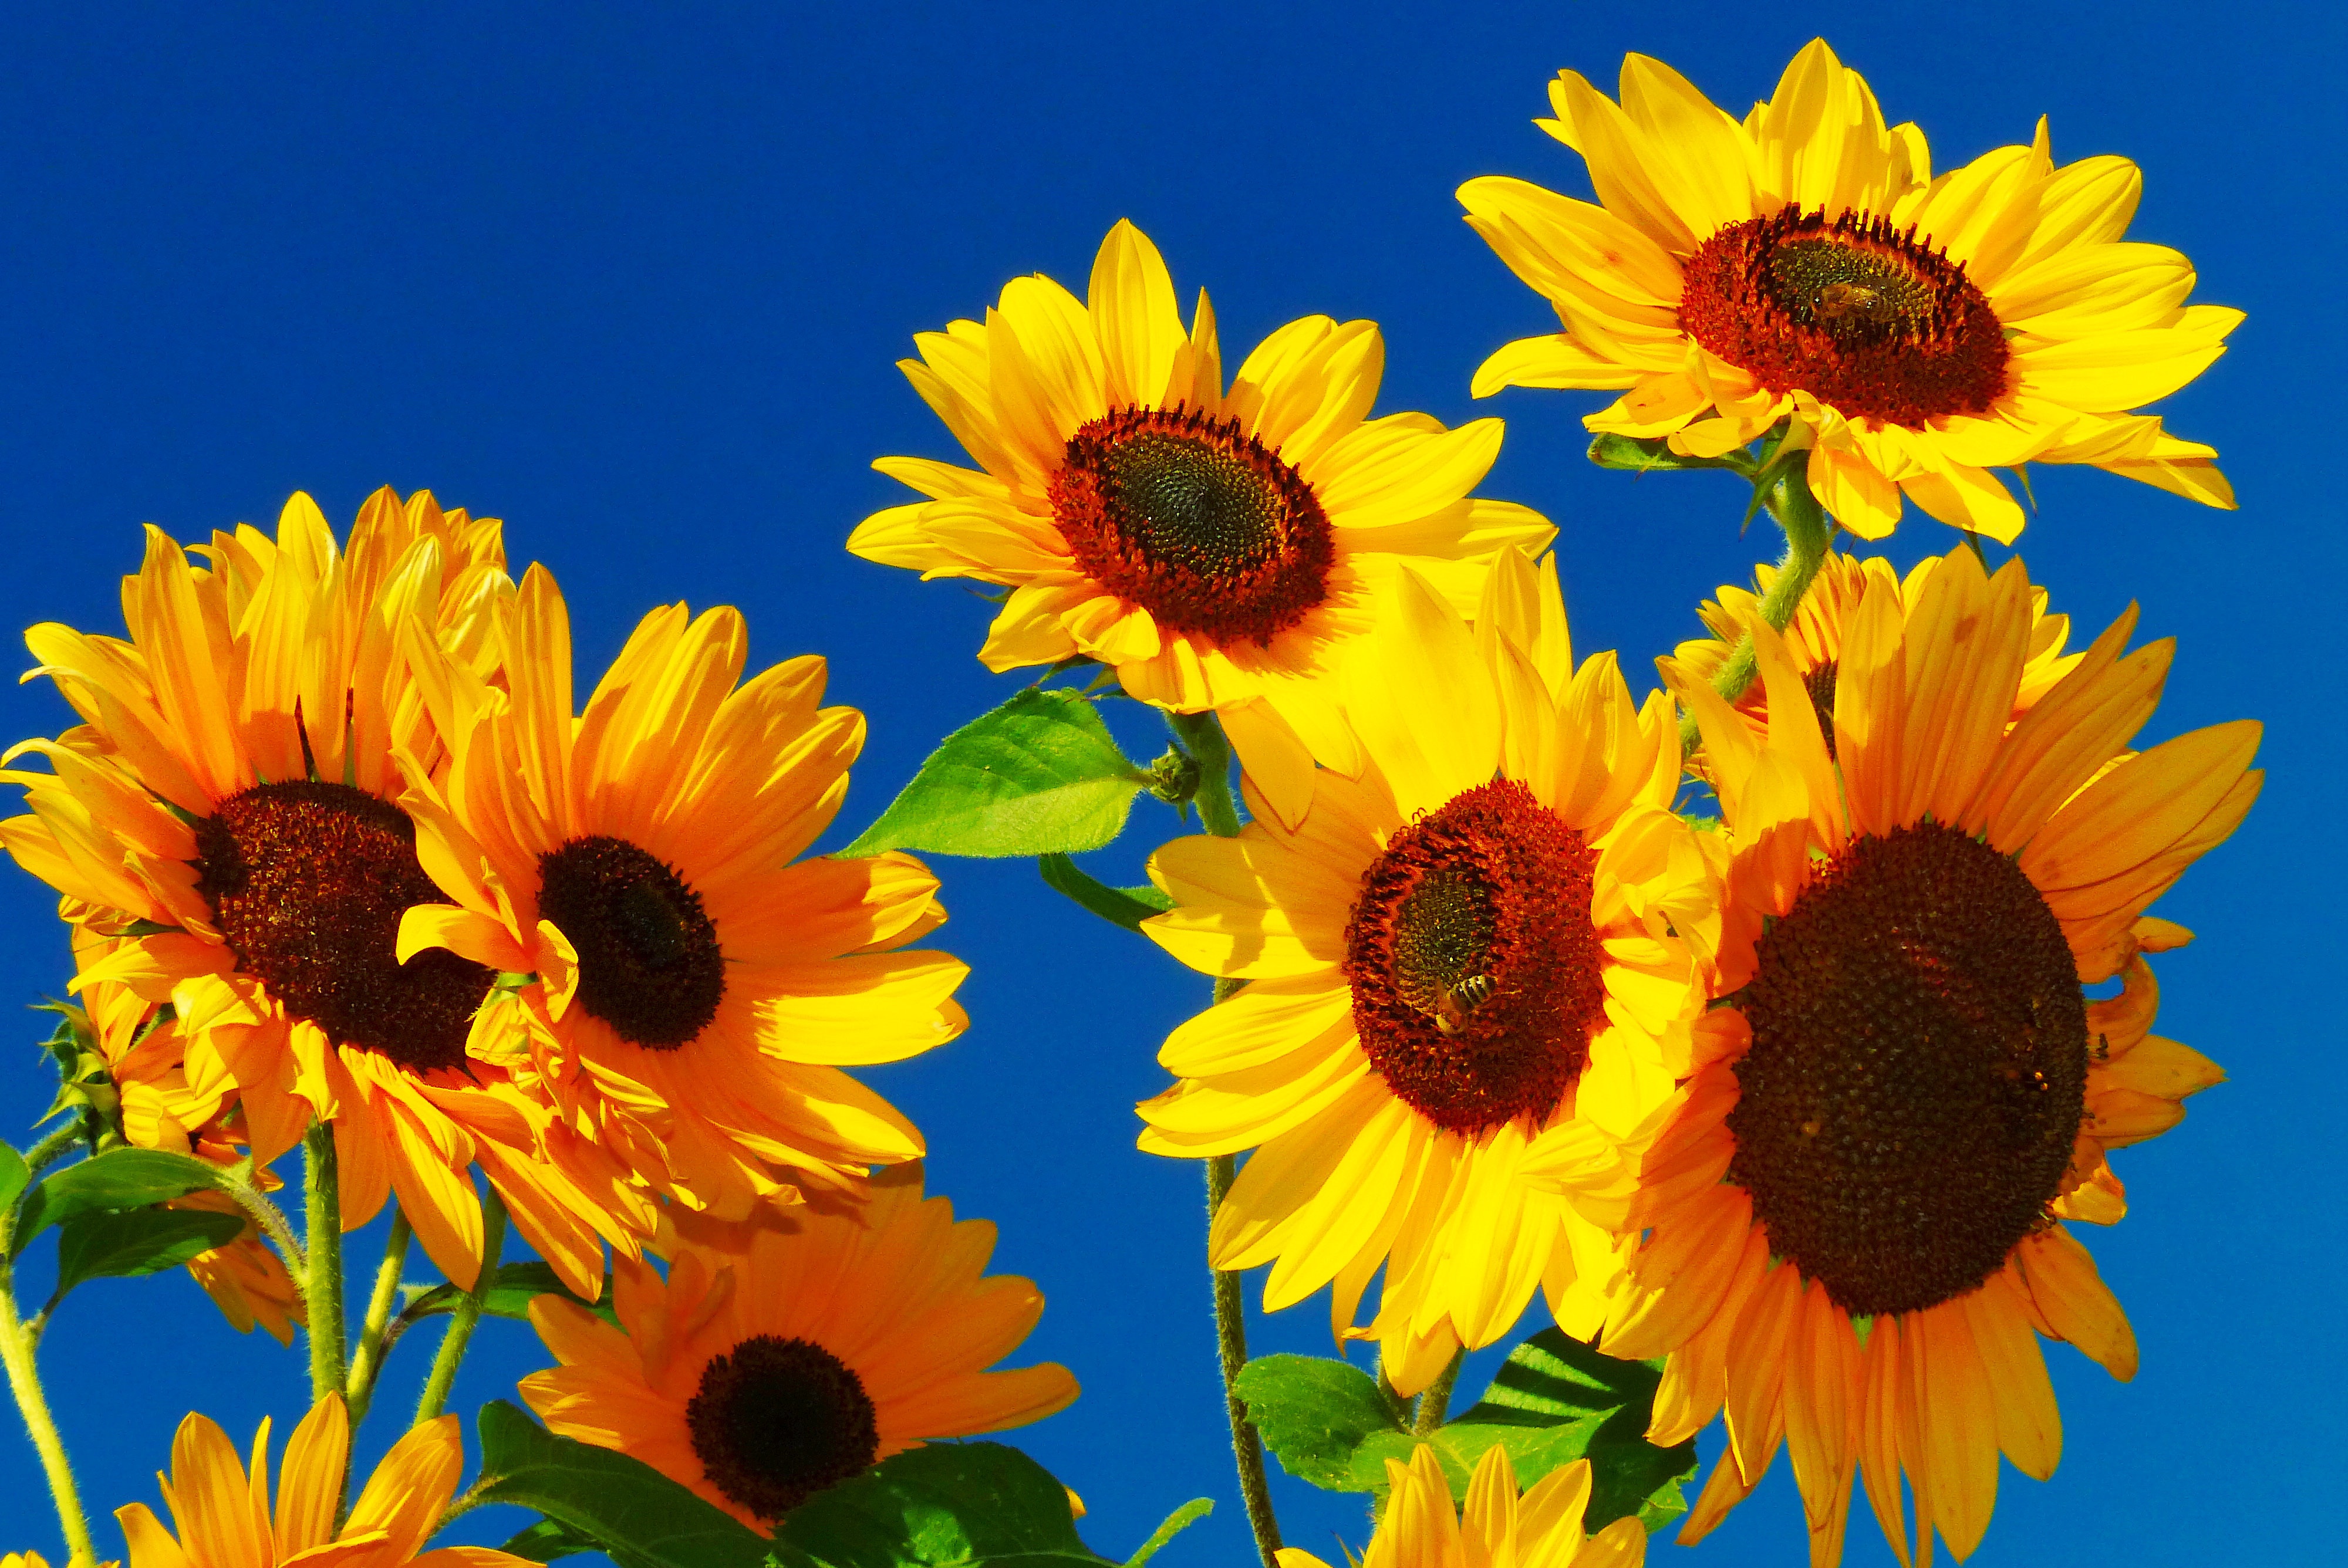
blossom, plant, sky, field, flower, petal, bloom, summer, insect, blue, yellow, close, flora, sunflower, bee, flower meadow, bees, golden october, flowering plant, daisy family, sunflower seed, annual plant, plant stem, land plant